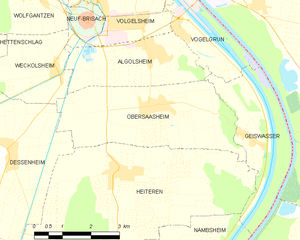
Carte des communes françaises